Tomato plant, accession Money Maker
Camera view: horizontal (90 deg, fisheye); turntable rotation: 30 degrees
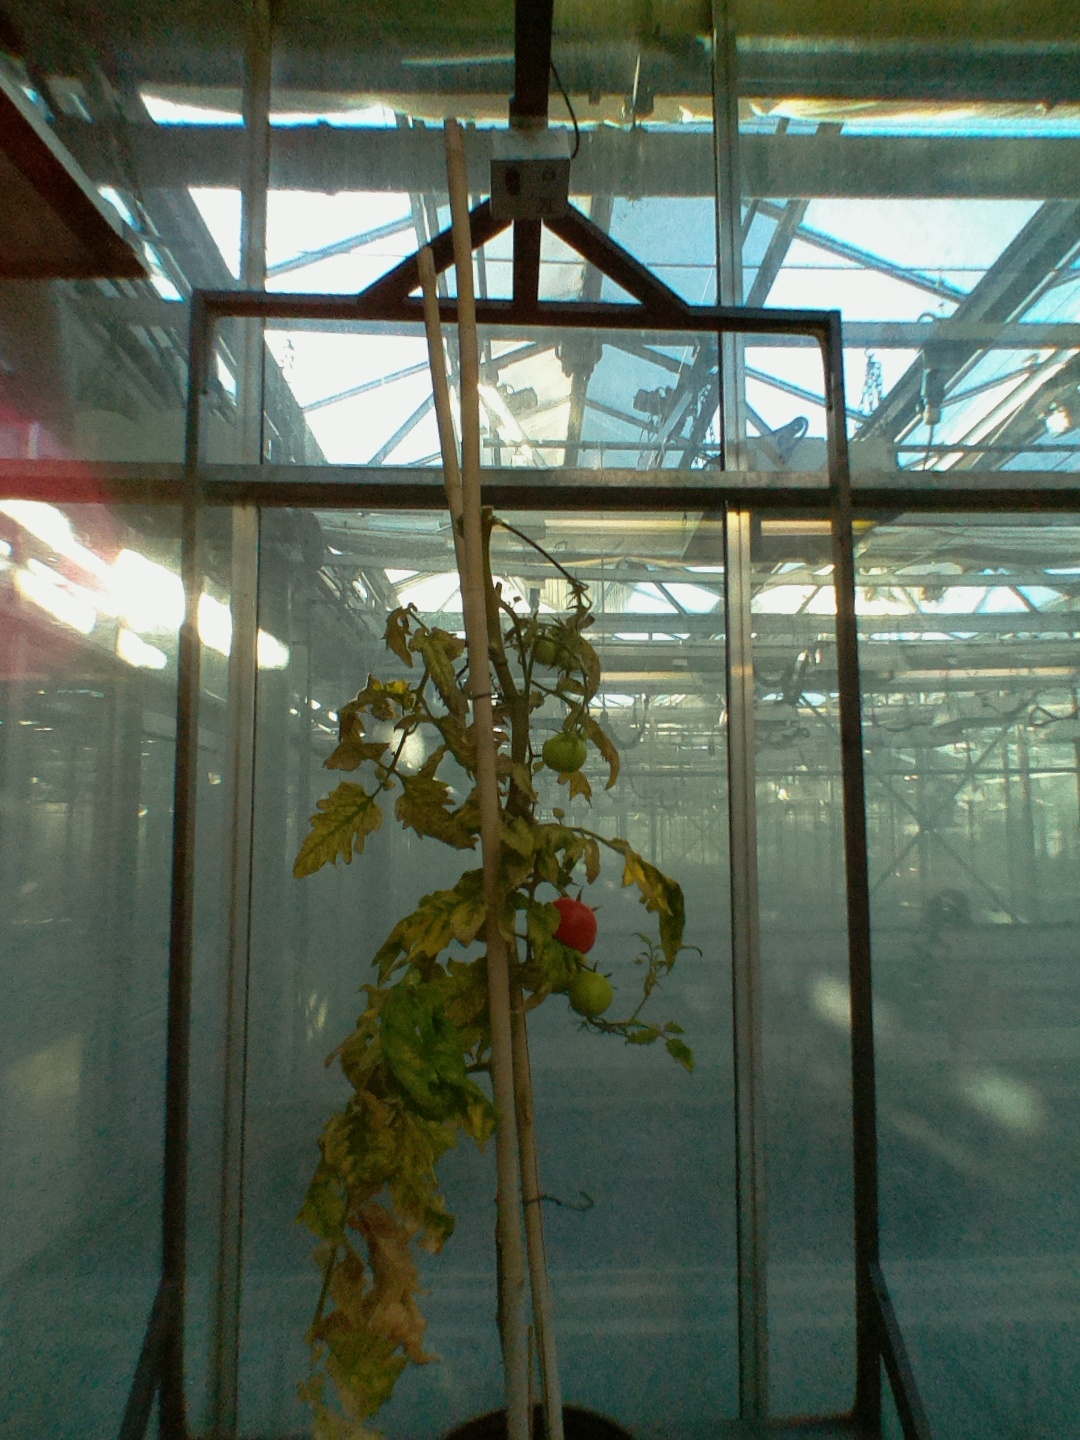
BBCH growth stage 82: 20%-30% of fruits show typical fully ripe color